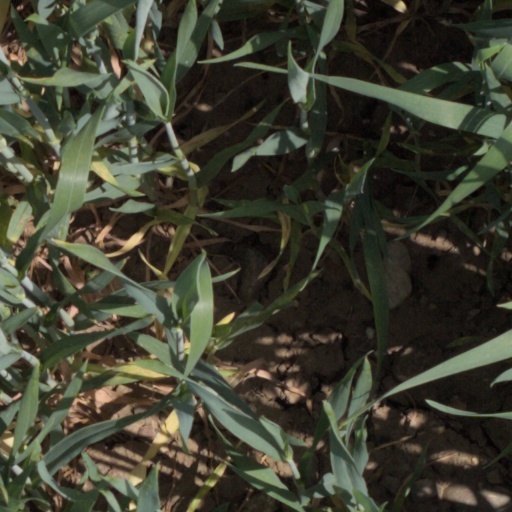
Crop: wheat